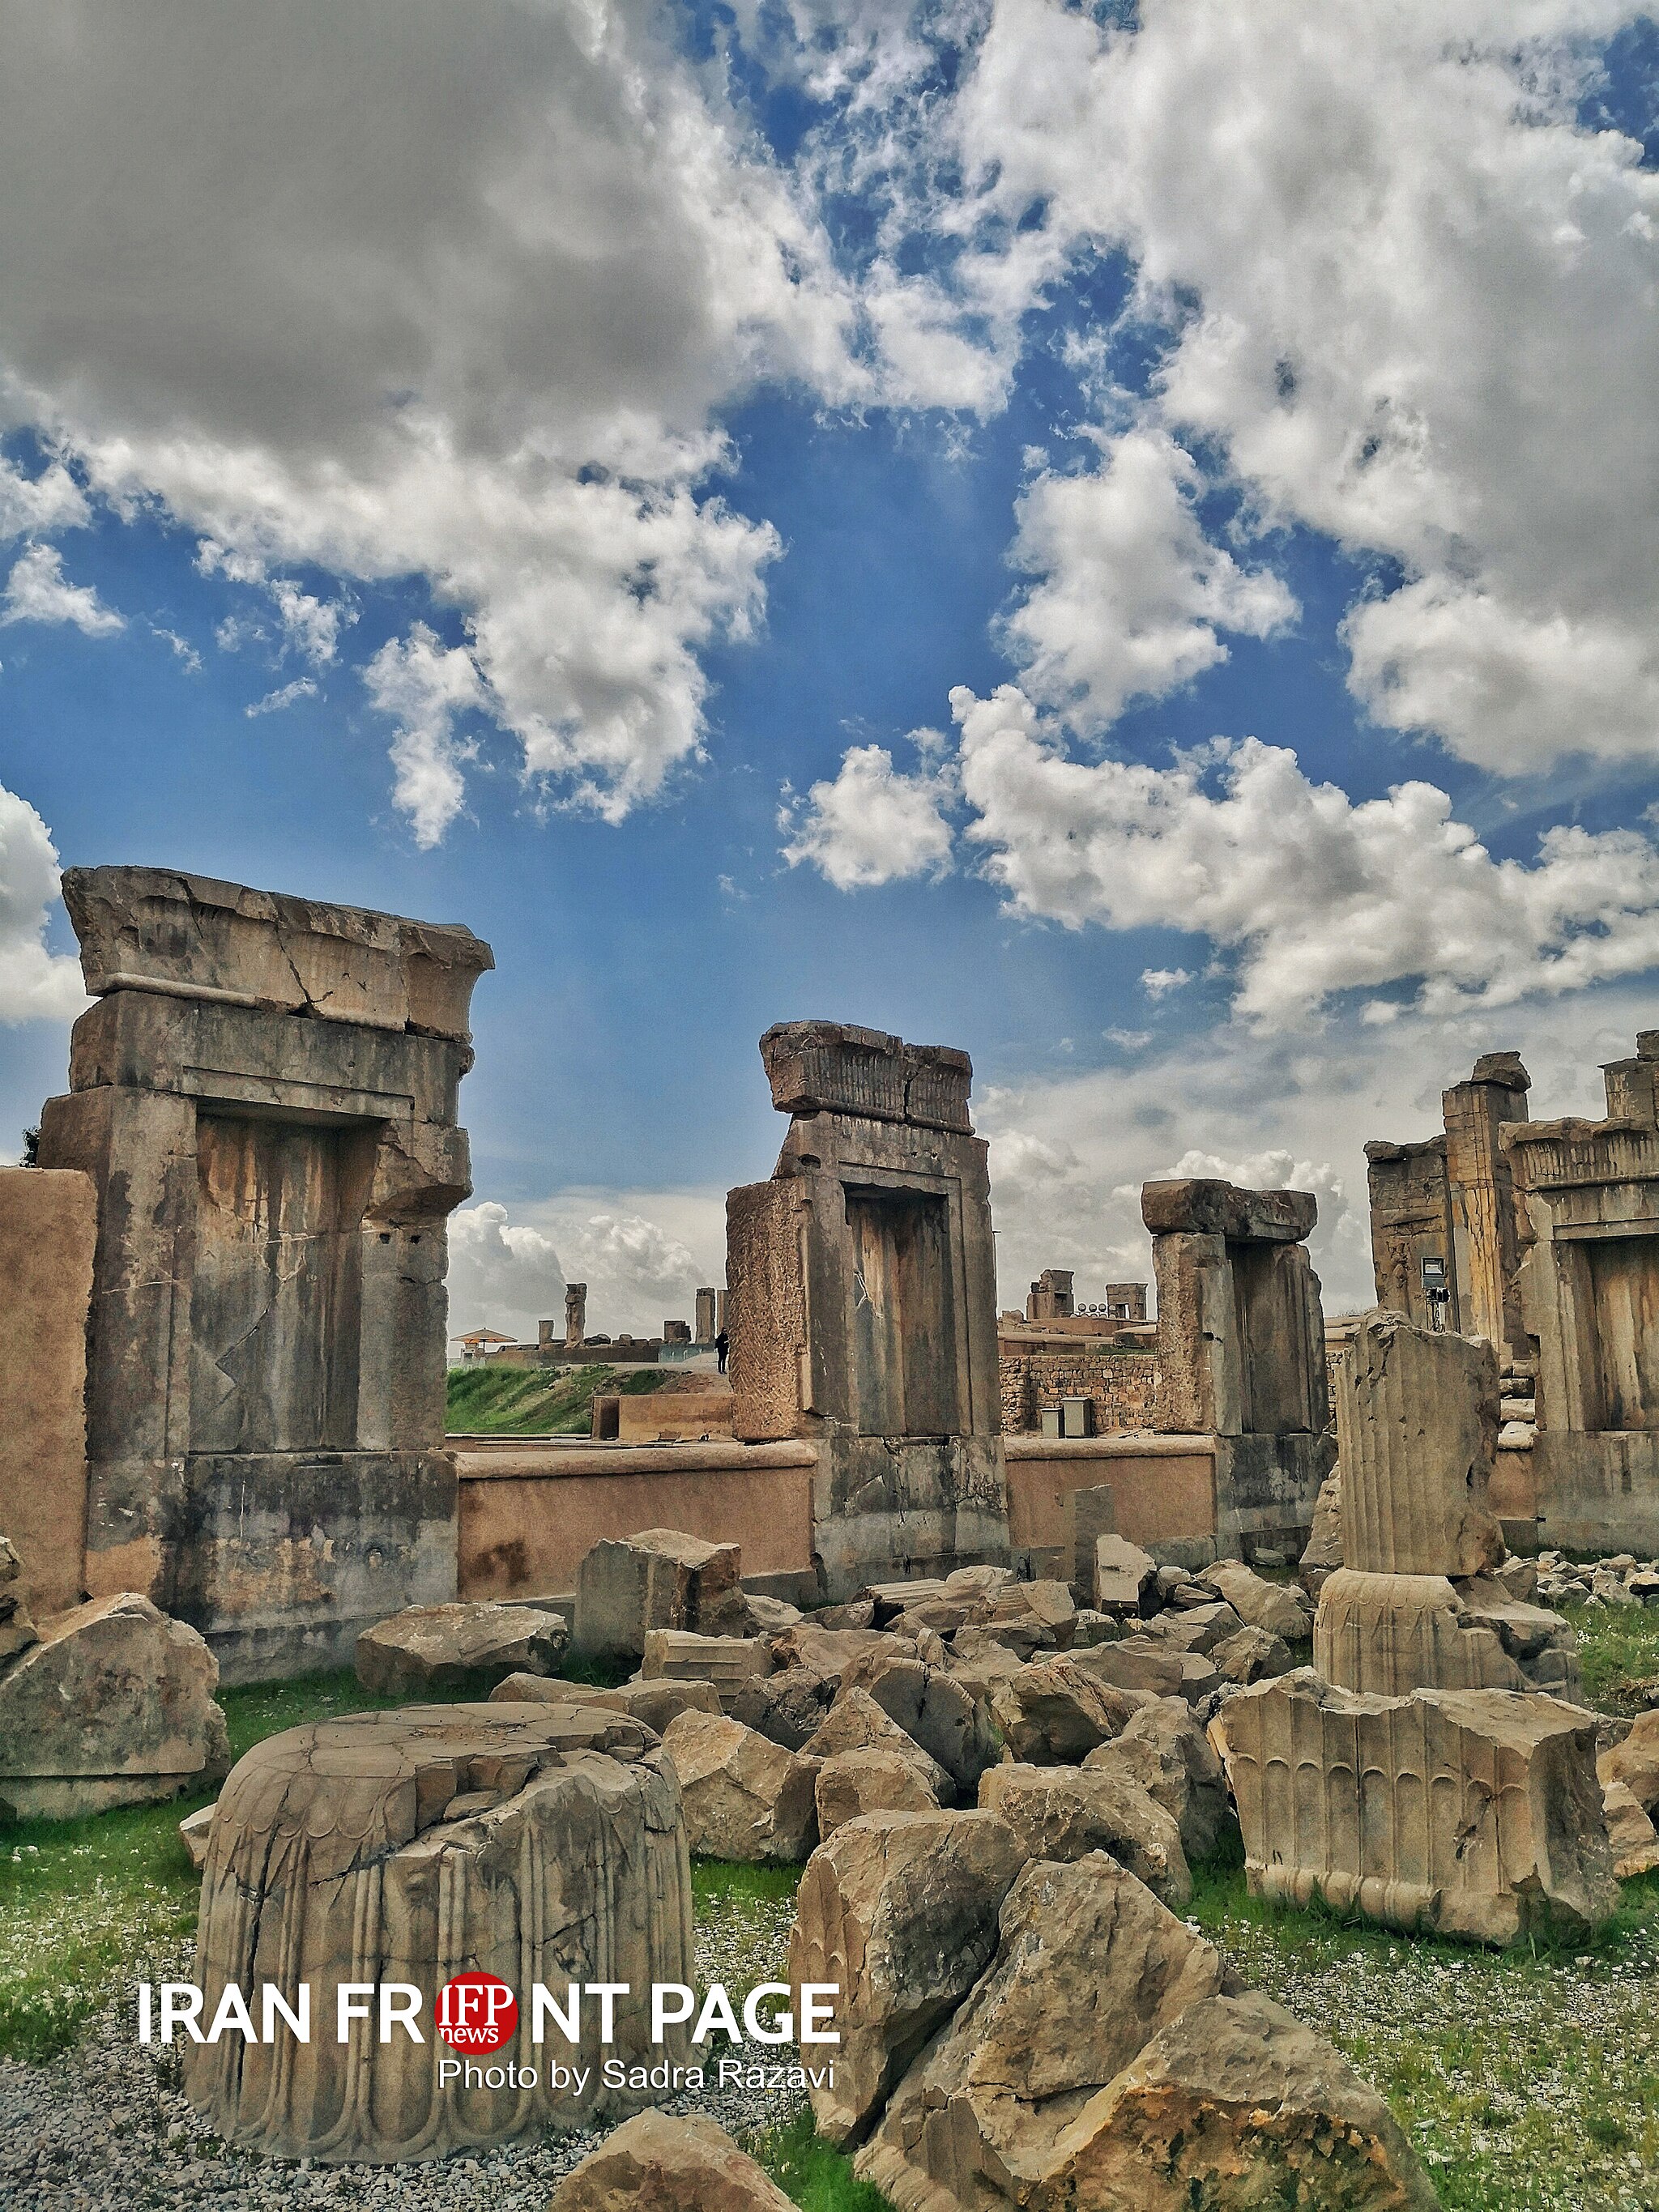
Title: Ruins of Persepolis 2019-07-30 06
Description: Persepolis
Date: 2019-07-30
Categories: Hall of hundred columns, Files from external sources with reviewed licenses, 2019 in Persepolis, IFP News